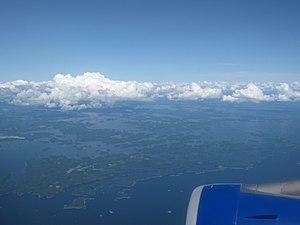
Porvoo est une ville sur la côte sud de la Finlande.